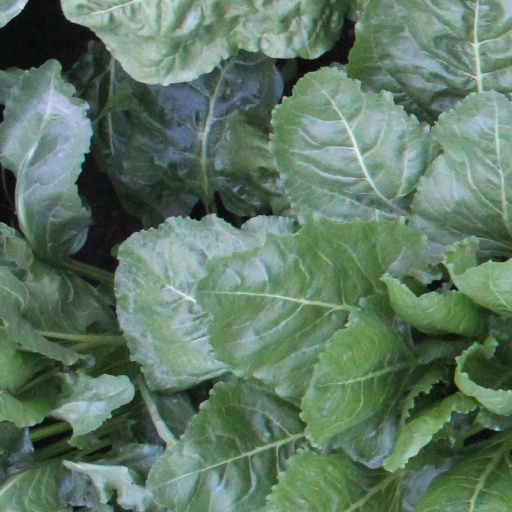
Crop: sugar beet